An Occurrence at Owl Creek Bridge

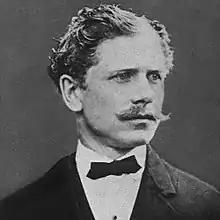
Ambrose Bierce,

The real Owl Creek Bridge is in Tennessee. Bierce likely changed the setting to northern Alabama because the actual bridge did not have a railroad near it at the time of the story.